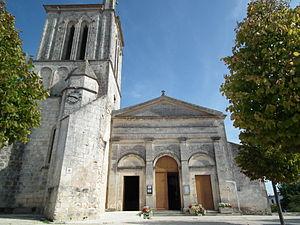
Façade de l'église de Meschers-sur-Gironde
Meschers-sur-Gironde est une commune du Sud-Ouest de la France, située dans le département de la Charente-Maritime. Ses habitants sont appelés les Michelais et les Michelaises.
L’église Saint-Saturnin de Meschers est une église paroissiale située dans la commune de Meschers-sur-Gironde, dans le département de la Charente-Maritime et le diocèse de La Rochelle et Saintes. Reconstruite à plusieurs reprises au cours des siècles, elle s'inspire du néo-classicisme ; sa sobriété n'est pas sans rappeler les temples protestants de la région, à commencer par celui de Meschers.
Cet article recense une partie des monuments historiques de la Charente-Maritime, en France.